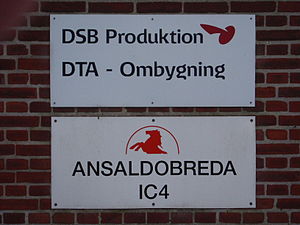
IC4-sagen / Udfordringer / Togcomputeren (TCMS) (2003-)
DSB's filialværksted ved Augustenborggade i Aarhus, hvor AnsaldoBreda lejede sig ind.
IC4 filialværkstedet i Augustenborggade i Aarhus - DSB og Ansaldobreda skilte
IC4-sagen er en politisk sag om DSB's anskaffelse af 83 nye IC4- og 23 IC2-togsæt, der som følge af leveringsvanskeligheder og lav driftsstabilitet ikke er indsat fuldt ud i den almindelige drift. I 2007 var kun fire togsæt indsat i overvåget prøvedrift. I 2009 indgik togproducenten, AnsaldoBreda, og DSB juridisk og økonomisk forlig, der indebar, at AnsaldoBreda leverede togene i en ufærdig stand, og at DSB mod en økonomisk kompensation selv færdiggjorde togene. Dermed blev DSB de facto både kunde og togproducent.